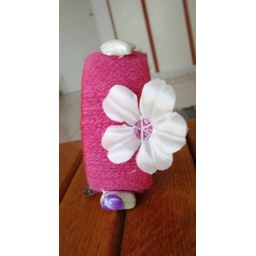
flowers in pink